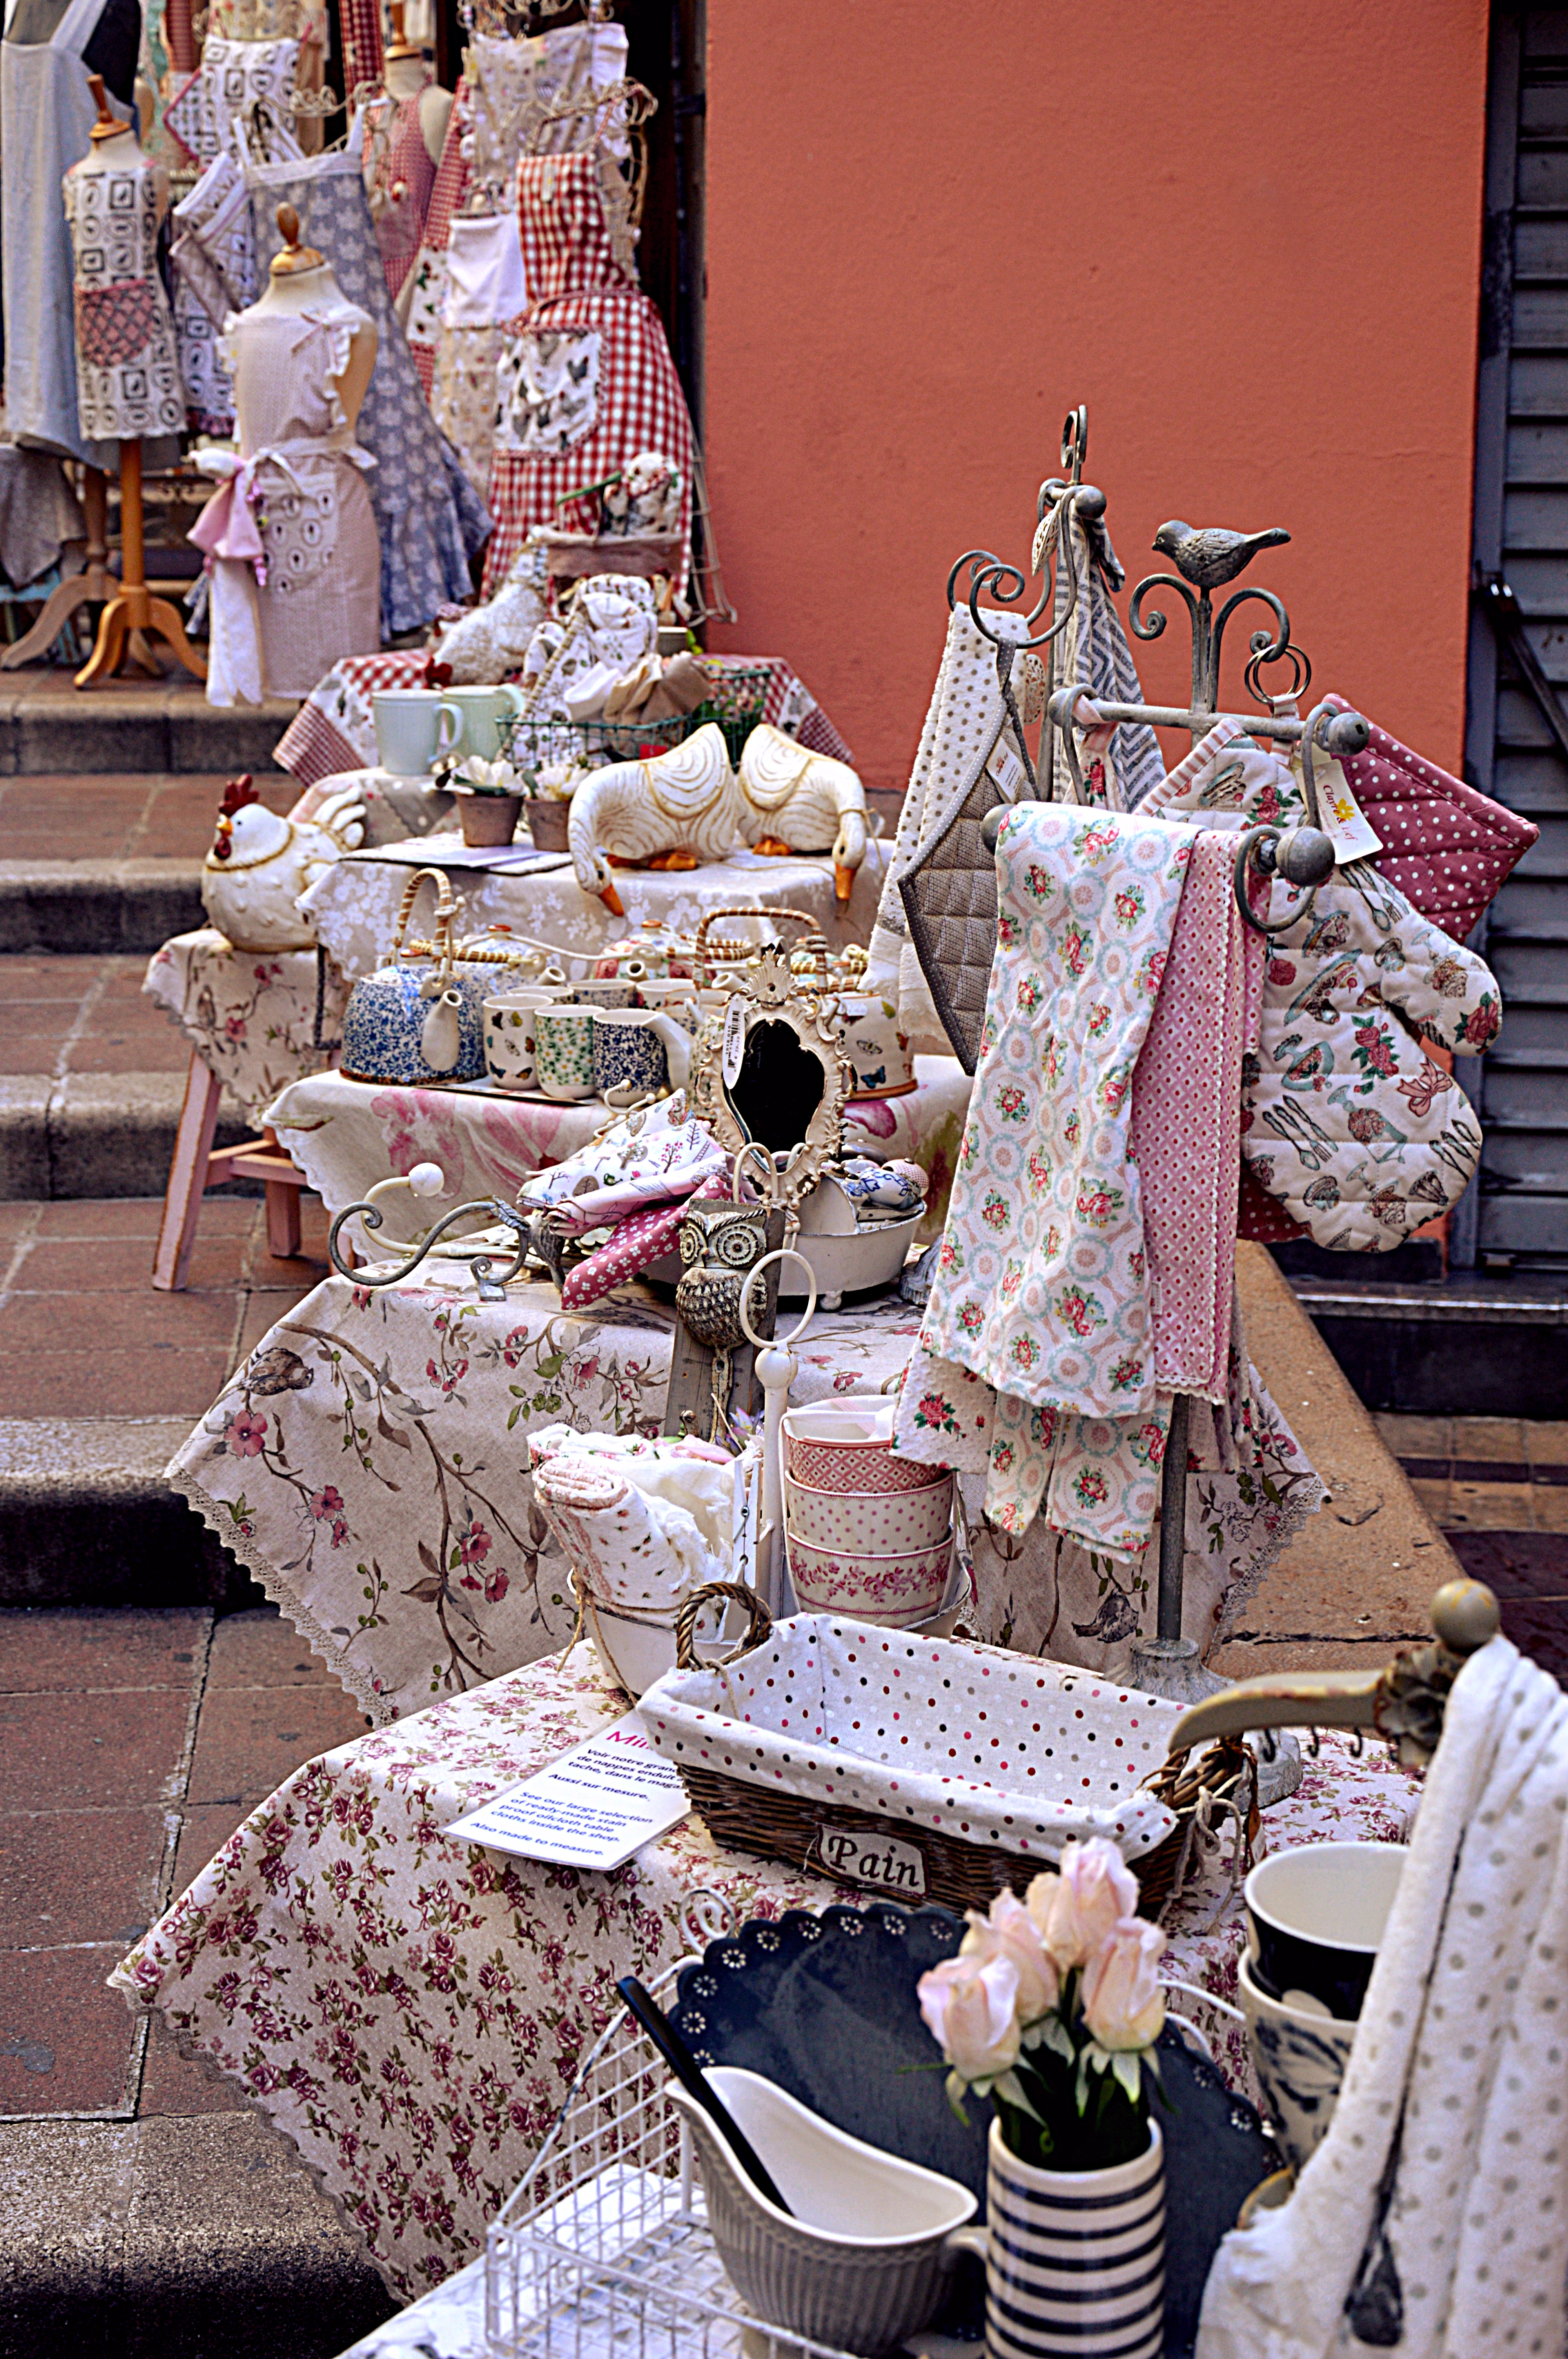
table, city, decoration, spring, bazaar, market, public space, art, patterns, tradition, human settlement, tablecloths, art of the table, tilda